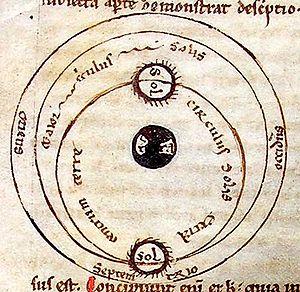
Pierre Alphonse était un médecin espagnol, grand connaisseur de l’islam et auteur de plusieurs textes, dont le célèbre Disciplina Clericalis.